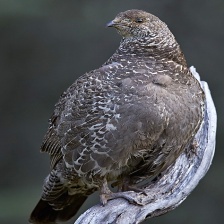
Species: BLUE GROUSE
Scientific name: DENDRAGAPUS OBSCURUS
ImageNet parent category: black_grouse